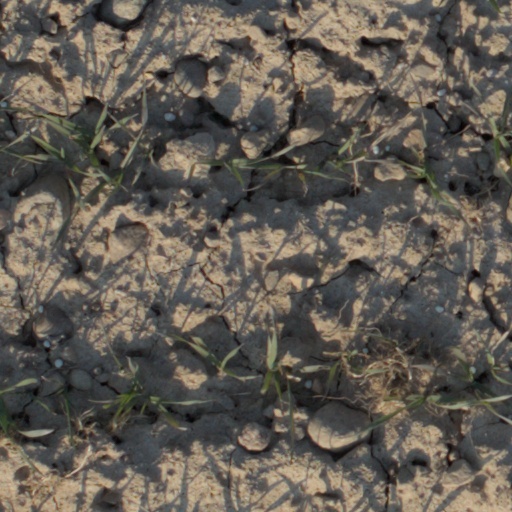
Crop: wheat